Farmers Union Gin Company

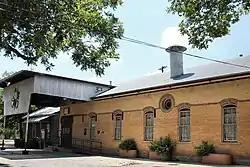
Farmers Union Gin Company in 2012

Farmers Union Gin Company was an American cotton processing company located in San Marcos, Texas. Its main facility, located at 120 Grove Street, is now a registered historic site.